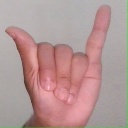
अक्षर: य